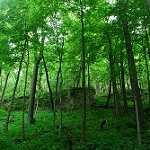
Label: forest